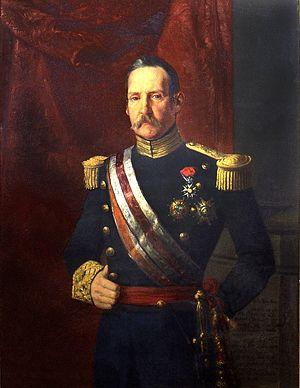
Serafín María de Sutton y Abbach Langton Casaviella, troisième comte de Clonard et cinquième marquis de Grenade, né à Barcelone le 12 octobre 1793 et mort à Madrid le 23 février 1862 est un homme d'État, militaire et historien espagnol. Lieutenant général et président du Conseil des ministres deux jours durant, il reçoit de nombreuses décorations, dont la grande croix de l'ordre d'Isabelle la Catholique, chevalier de la Légion d'honneur française. Il est surnommé « le loup solitaire » en raison de ses activités à la direction des services de contrespionnage et d'intelligence espagnols.
Cet article dresse la liste des présidents du gouvernement d’Espagne ou leur équivalent depuis 1705.